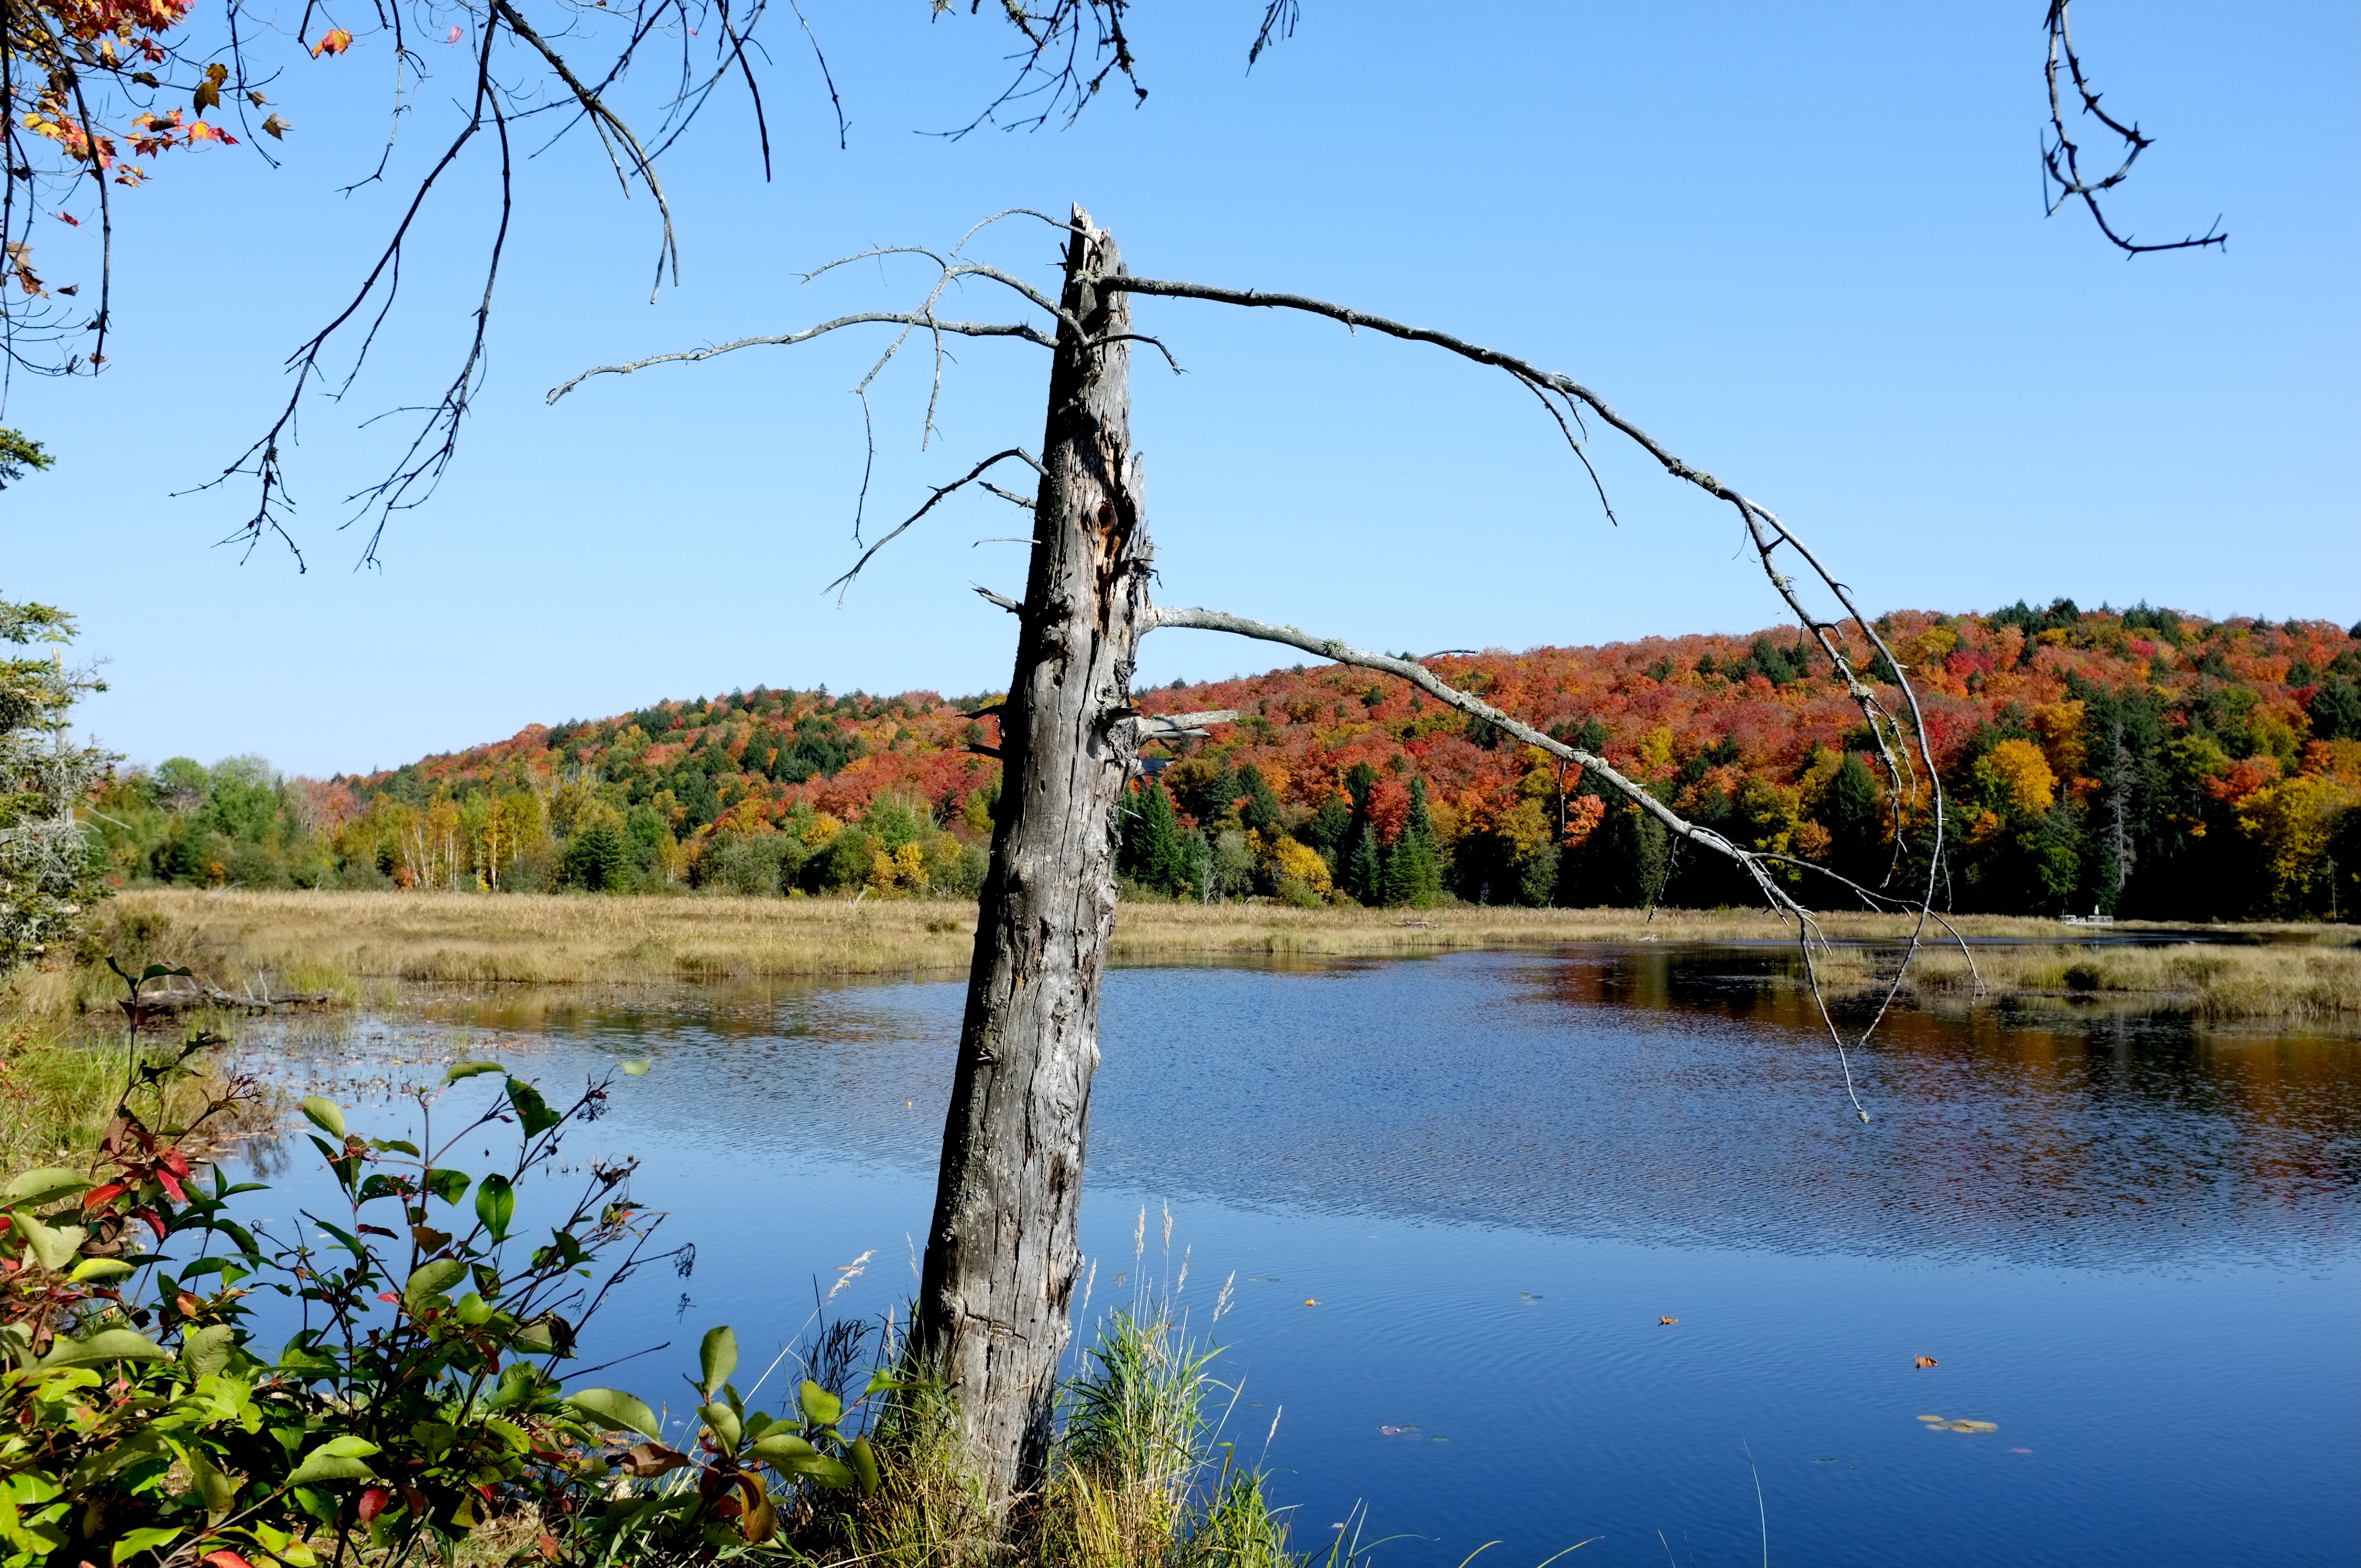
landscape, tree, water, nature, wilderness, plant, sky, leaf, flower, lake, river, summer, pond, reflection, natural, autumn, park, reservoir, body of water, wetland, rural area, woody plant